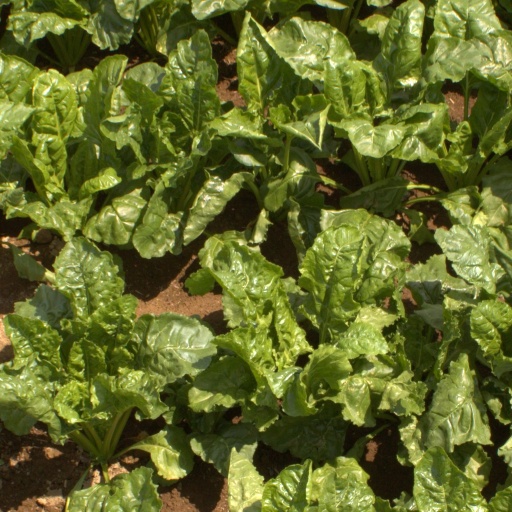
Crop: sugar beet